Hayden (musician)

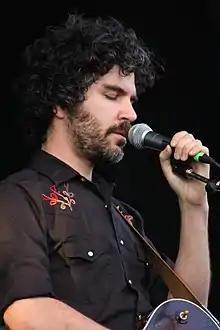
Hayden performing at the Ottawa Bluesfest, July 2008.

Paul Hayden Desser (born February 12, 1971), who records as Hayden, is a Canadian singer-songwriter from Thornhill, Ontario.